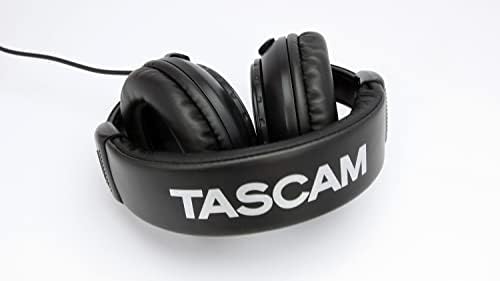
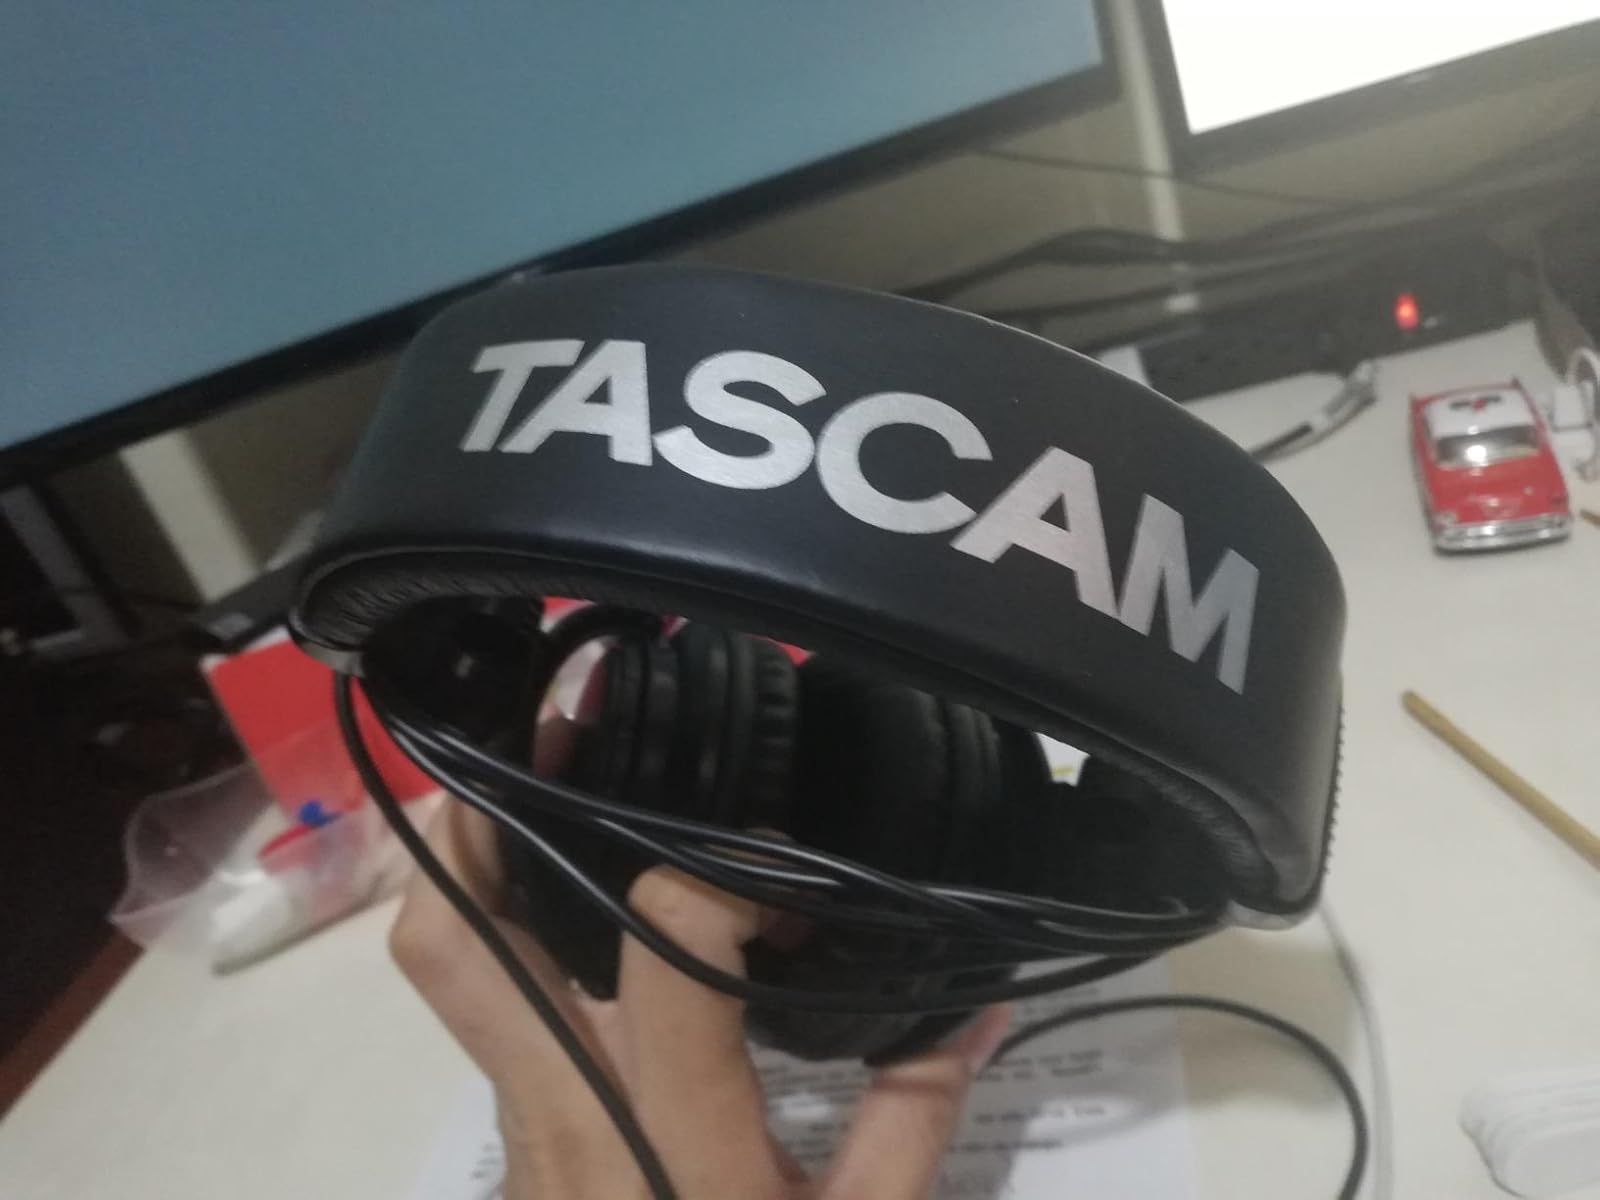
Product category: headphones
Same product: yes